Central Valley Project

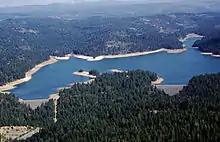
Sly Park Dam (left) and auxiliary dam (right)

The American River Division is located in north-central California, on the east side of the Great Central Valley. Its structures use the water of the American River, which drains off the Sierra Nevada and flows into the Sacramento River. The division is further divided into three units: the Folsom, Sly Park and Auburn-Folsom South. The American River Division stores water in the American River watershed, to both provide water supply for local settlements, and supply it to the rest of the system. The dams also are an important flood control measure. Hydroelectricity is generated at Folsom and Nimbus dams, and marketed to the Western Area Power Administration.